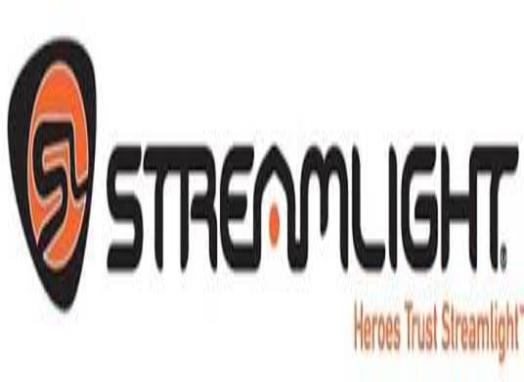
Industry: Necessities